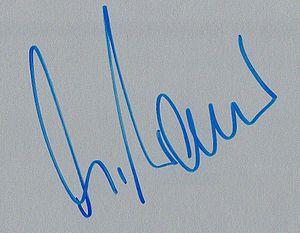
Marco Werner est un pilote automobile allemand.